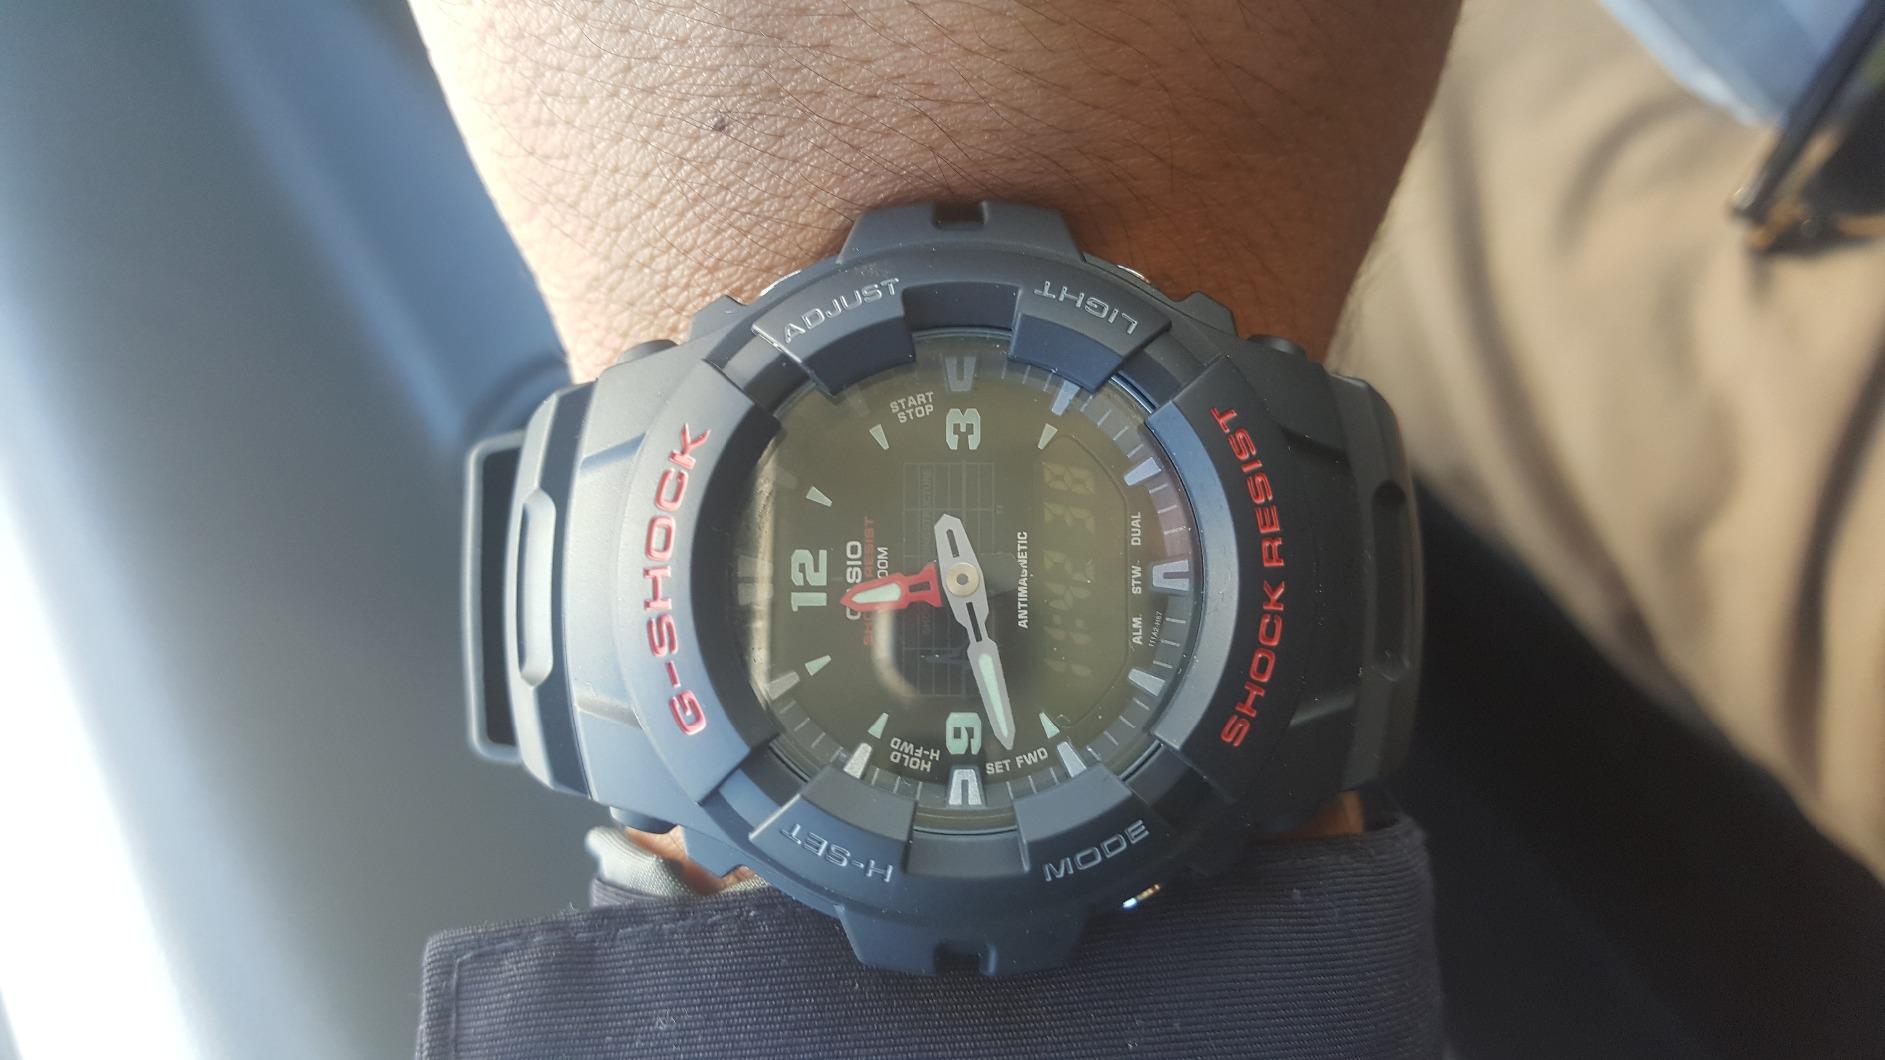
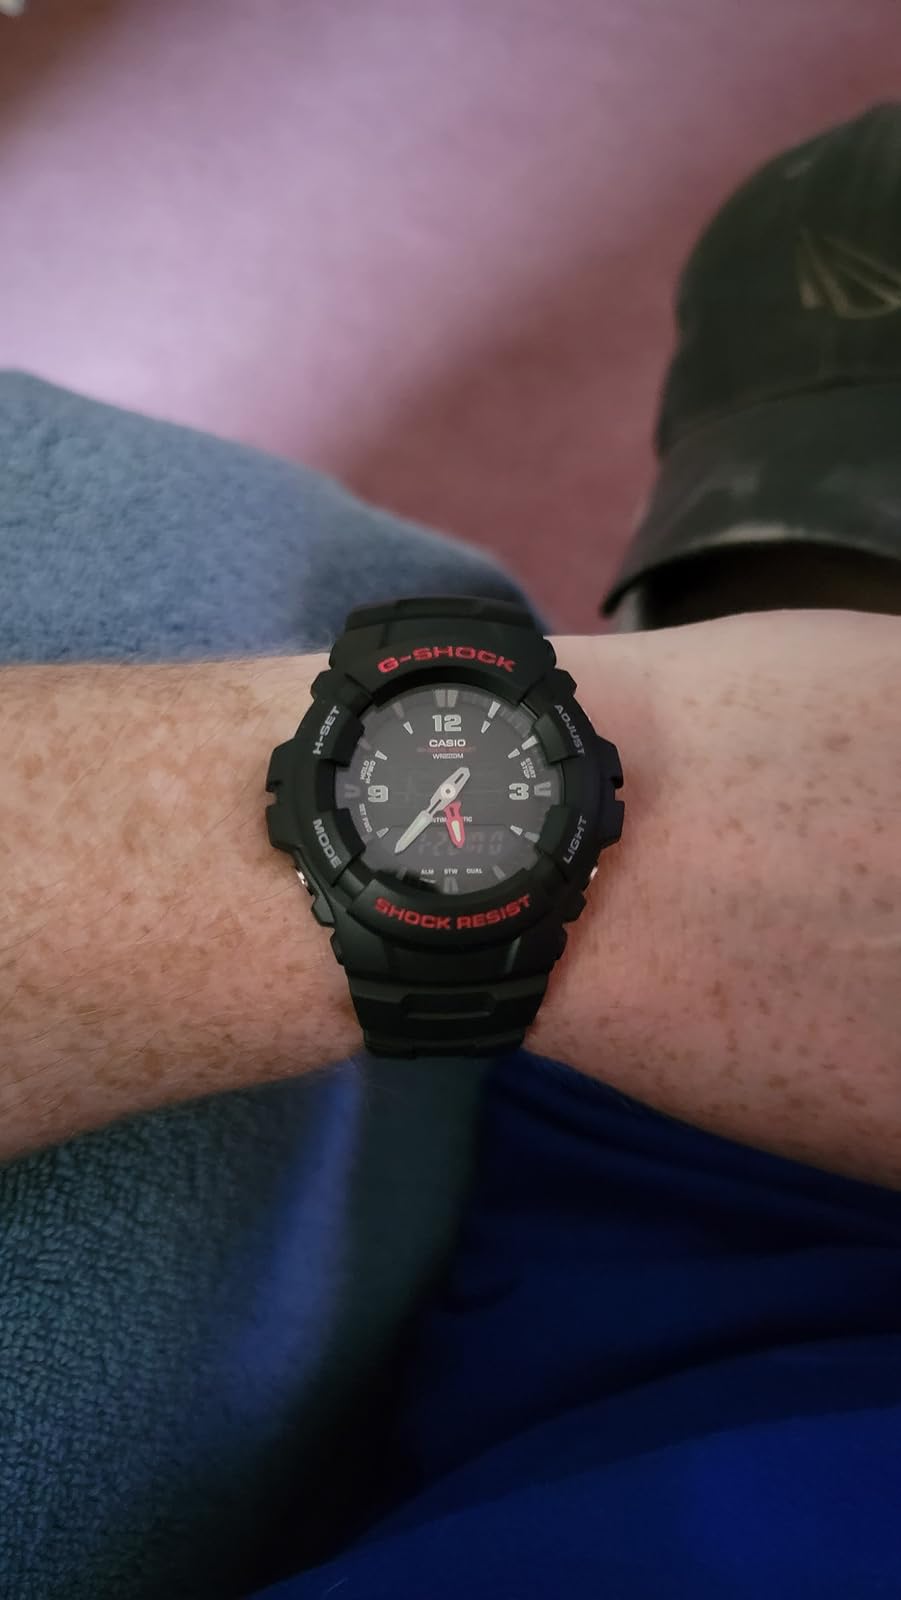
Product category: accessories_watch
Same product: yes